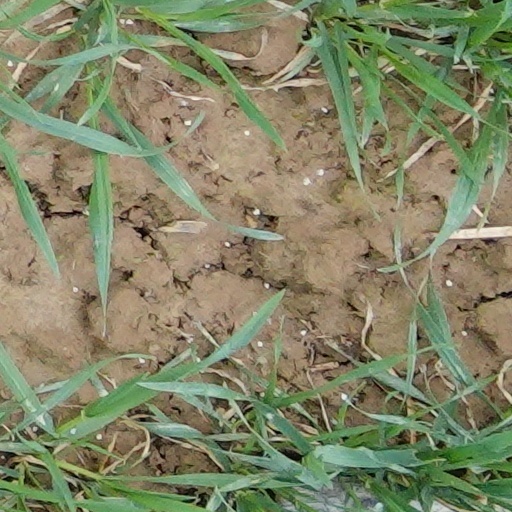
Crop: wheat